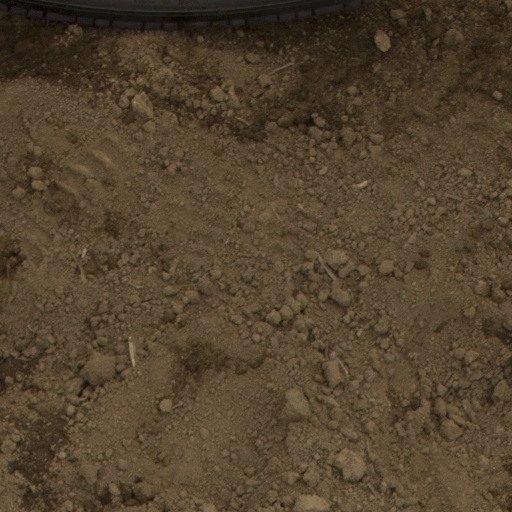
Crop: Jerusalem artichoke